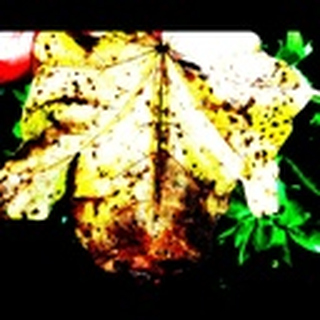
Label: cotton_bacterial_blight